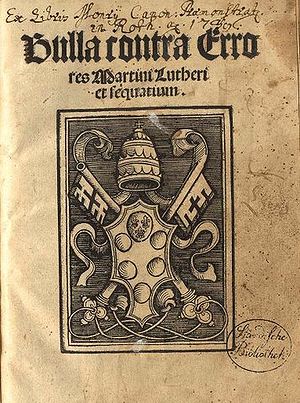
Martin Luther / Fra bullen Exsurge Domine til bandlysningen (1520–1521)
Første trykte udgave af Exsurge Domine.
"""Luther"" omdirigeres hertil. For andre betydninger af Luther, se Luther.